Howick, New Zealand

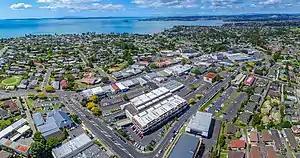

Howick is a suburb of East Auckland, New Zealand. The area was traditionally settled by Ngāi Tai ki Tāmaki, and in 1847 Howick was established as a defensive settlement for Auckland, by veteran fencible soldiers of the British Army. Howick was a small agricultural centre until the 1950s, when it developed into a suburban area of Auckland.